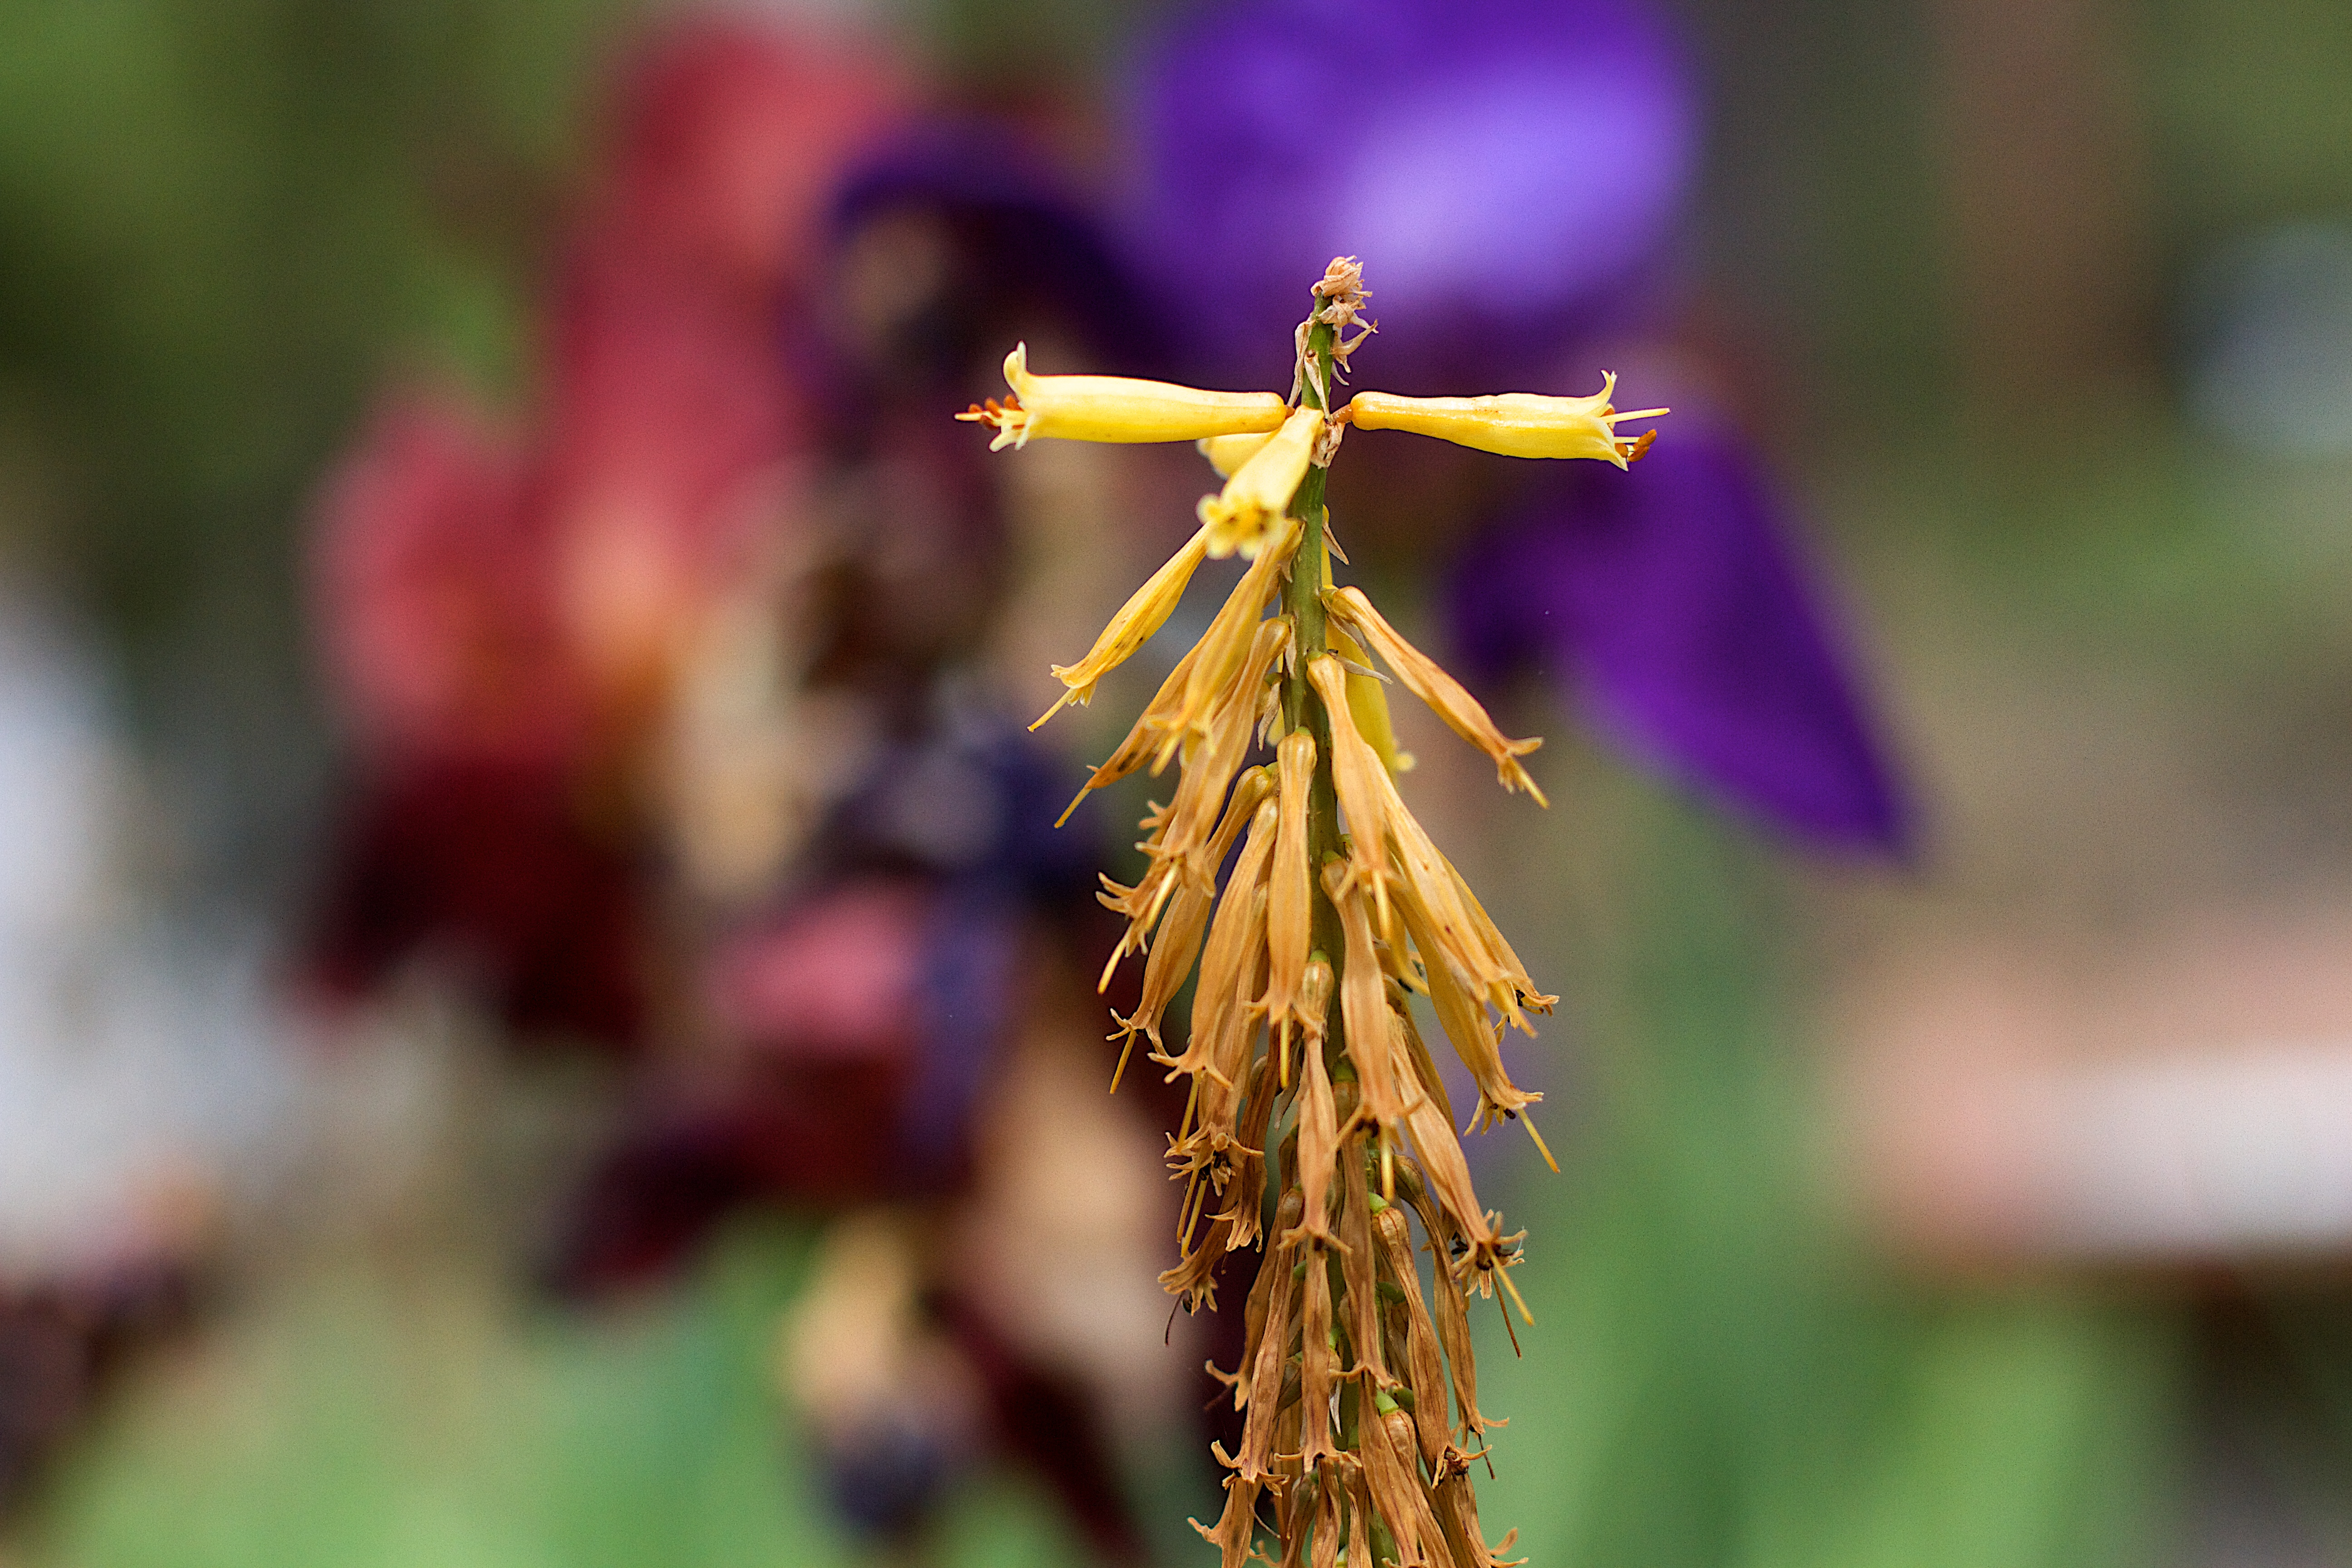
nature, grass, plant, photography, leaf, flower, green, insect, autumn, botany, flora, fauna, invertebrate, close up, nectar, macro photography, grass family, plant stem